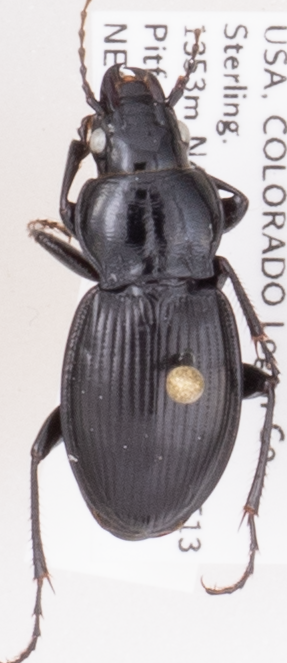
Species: Cyclotrachelus torvus
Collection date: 2019-07-24
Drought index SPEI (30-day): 0.63
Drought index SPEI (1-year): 1.01
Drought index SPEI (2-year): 0.8